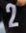
Number: 2